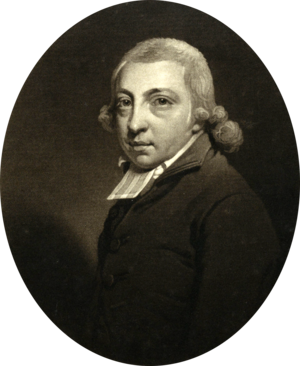
Reinier Pieter van de Kasteele (1767-1845), pasteur, premier directeur du cabinet royal de Curiosités, aux La Haye, Pays-Bas. Español: Reinier Pieter el Kasteele (1767-1845), pastor, primer director del Real Gabinete de Curiosidades en La Haya, Países Bajos.